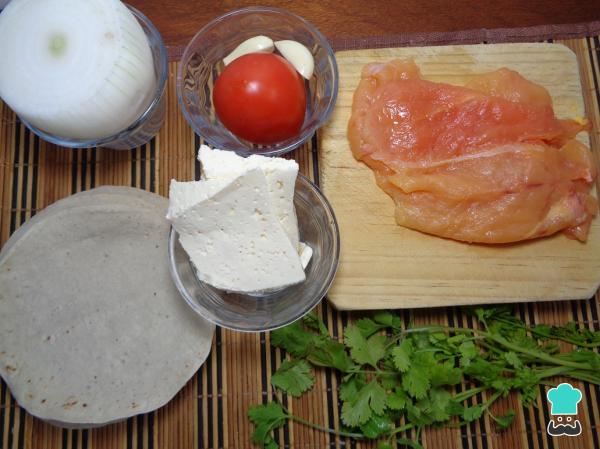
En la siguiente imagen podrás observar los ingredientes que necesitaremos para la preparación de estas deliciosas quesadillas de pollo mexicanas.